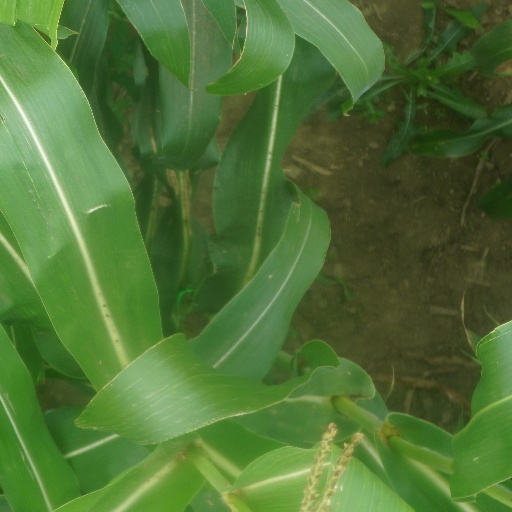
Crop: maize; corn